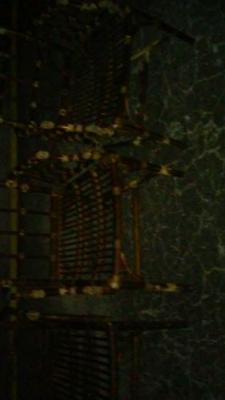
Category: chair